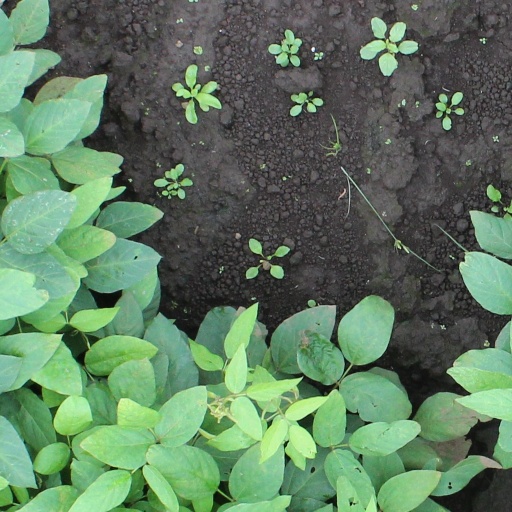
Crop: soybean